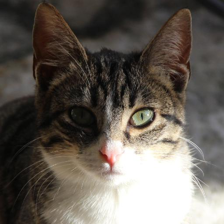
Label: animals